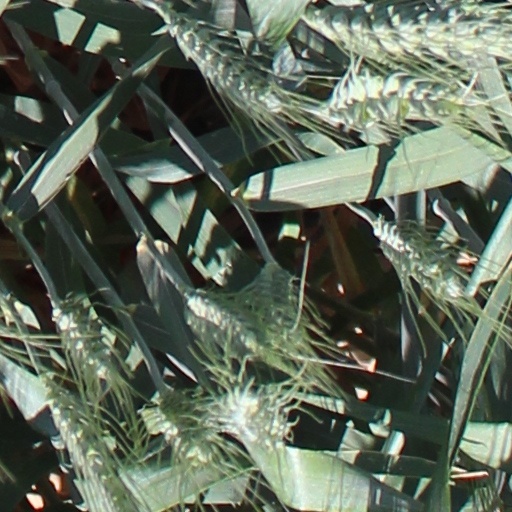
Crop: wheat